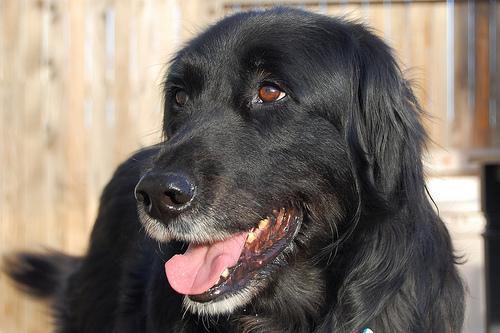
newfoundland